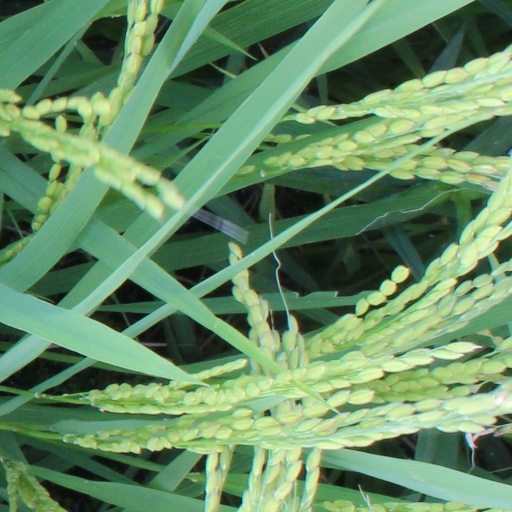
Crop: rice